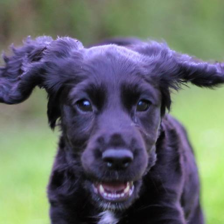
Label: animals